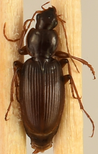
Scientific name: Synuchus impunctatus
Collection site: Bartlett Experimental Forest NEON (BART), plot BART_080